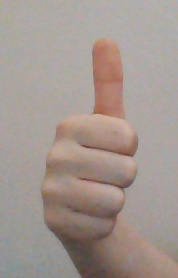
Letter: aleff